Gene therapy

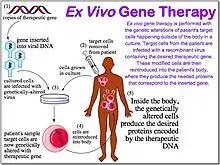

In "in vivo" gene therapy, a vector (typically, a virus) is introduced to the patient, which then achieves the desired biological effect by passing the genetic material (e.g. for a missing protein) into the patient's cells. In "ex vivo" gene therapies, such as CAR-T therapeutics, the patient's own cells (autologous) or healthy donor cells (allogeneic) are modified outside the body (hence, "ex vivo") using a vector to express a particular protein, such as a chimeric antigen receptor.